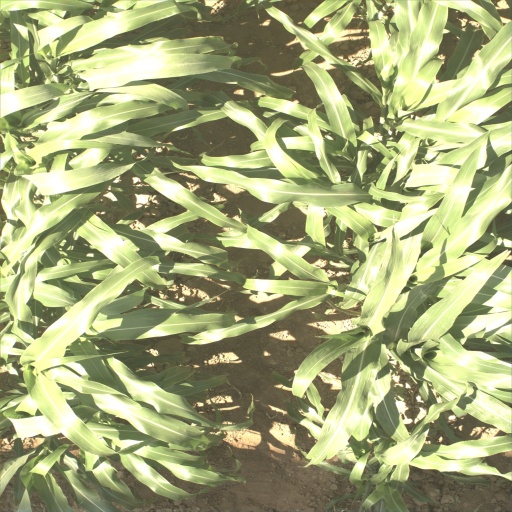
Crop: sorghum